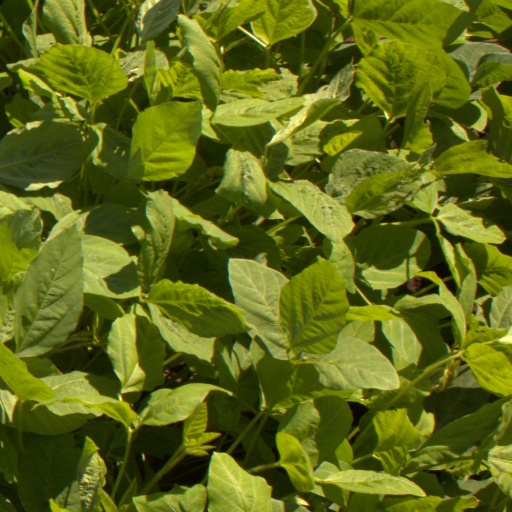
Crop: soybean